Hedriodiscus vertebratus

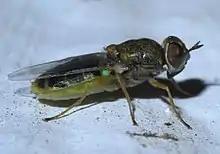

Canada, United States, Mexico.